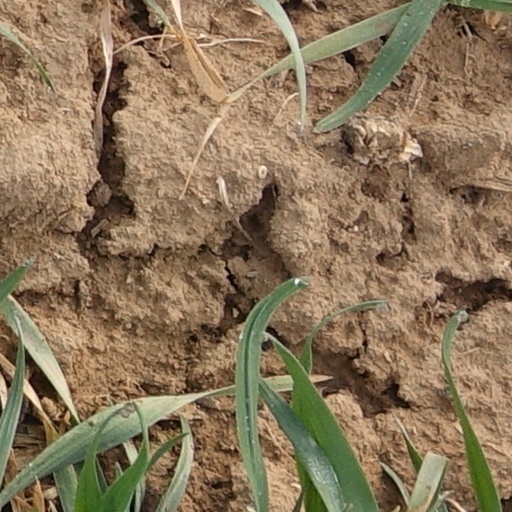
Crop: wheat